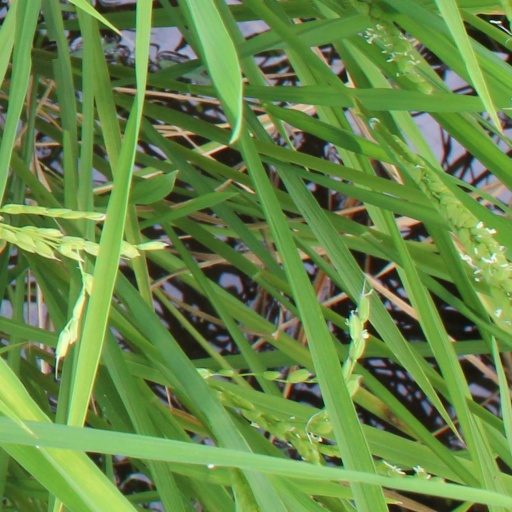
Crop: rice